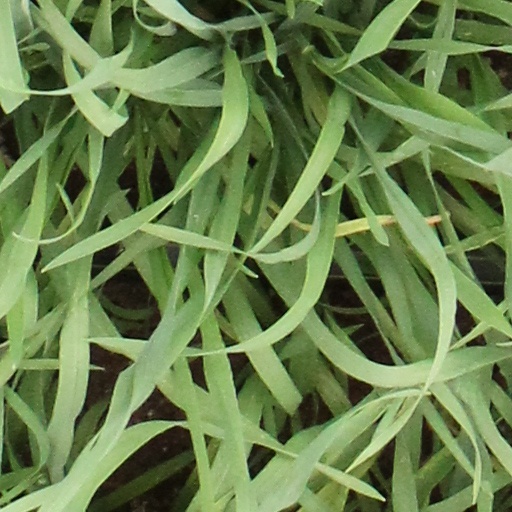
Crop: wheat